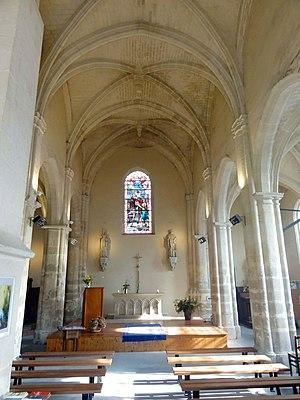
Intérieur de l'église - voir titre.
L’église Saint-Martin de Bouillant est une église catholique située à Crépy-en-Valois, dans le département de l'Oise, en France. Elle était jadis associé à un hôtel de l'évêque de Senlis, et a été édifiée vers le milieu du XVIᵉ siècle à l'emplacement d'un édifice plus ancien. L'architecture mêle des influences gothiques flamboyantes et Renaissance, et se distingue notamment par l'originalité des supports, qui sont dérivés des piliers des parties orientales de l'église Saint-Denis, mais ne se rattachent en fait à aucun des deux styles. La façade et la base du clocher, qui correspond à la première travée du bas-côté nord, ont apparemment été bâties en premier lieu, mais il est incertain si le clocher a jamais été achevé. Le reste de l'église est parfaitement homogène, abstraction faite d'un changement de partie entre les côtés nord et sud, qui concerne les tailloirs et chapiteaux. Le transept et le chœur ont toutefois été démolis à la Révolution française, en ne laissant subsister que les murs occidentaux des croisillons, les piliers de la croisée du transept et deux arcs-doubleaux.